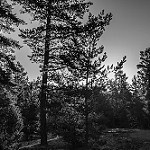
Label: B & W